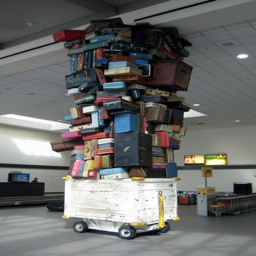
The cart is piled to the ceiling with suitcases.
A bunch of books on top of each other on a cart
A luggage cart filled with a pile of luggage.
A wagon with a very tall pile of luggage.
A bunch of luggage that is stacked on a cart.